Curt Herrmann

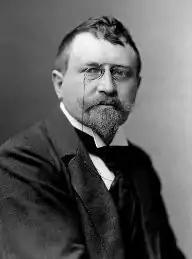
Curt Herrmann (c.1900)

Hugo Curt Herrmann (1 February 1854 – 13 September 1929) was a German Impressionist and Neo-Impressionist painter; associated with the Berlin Secession.